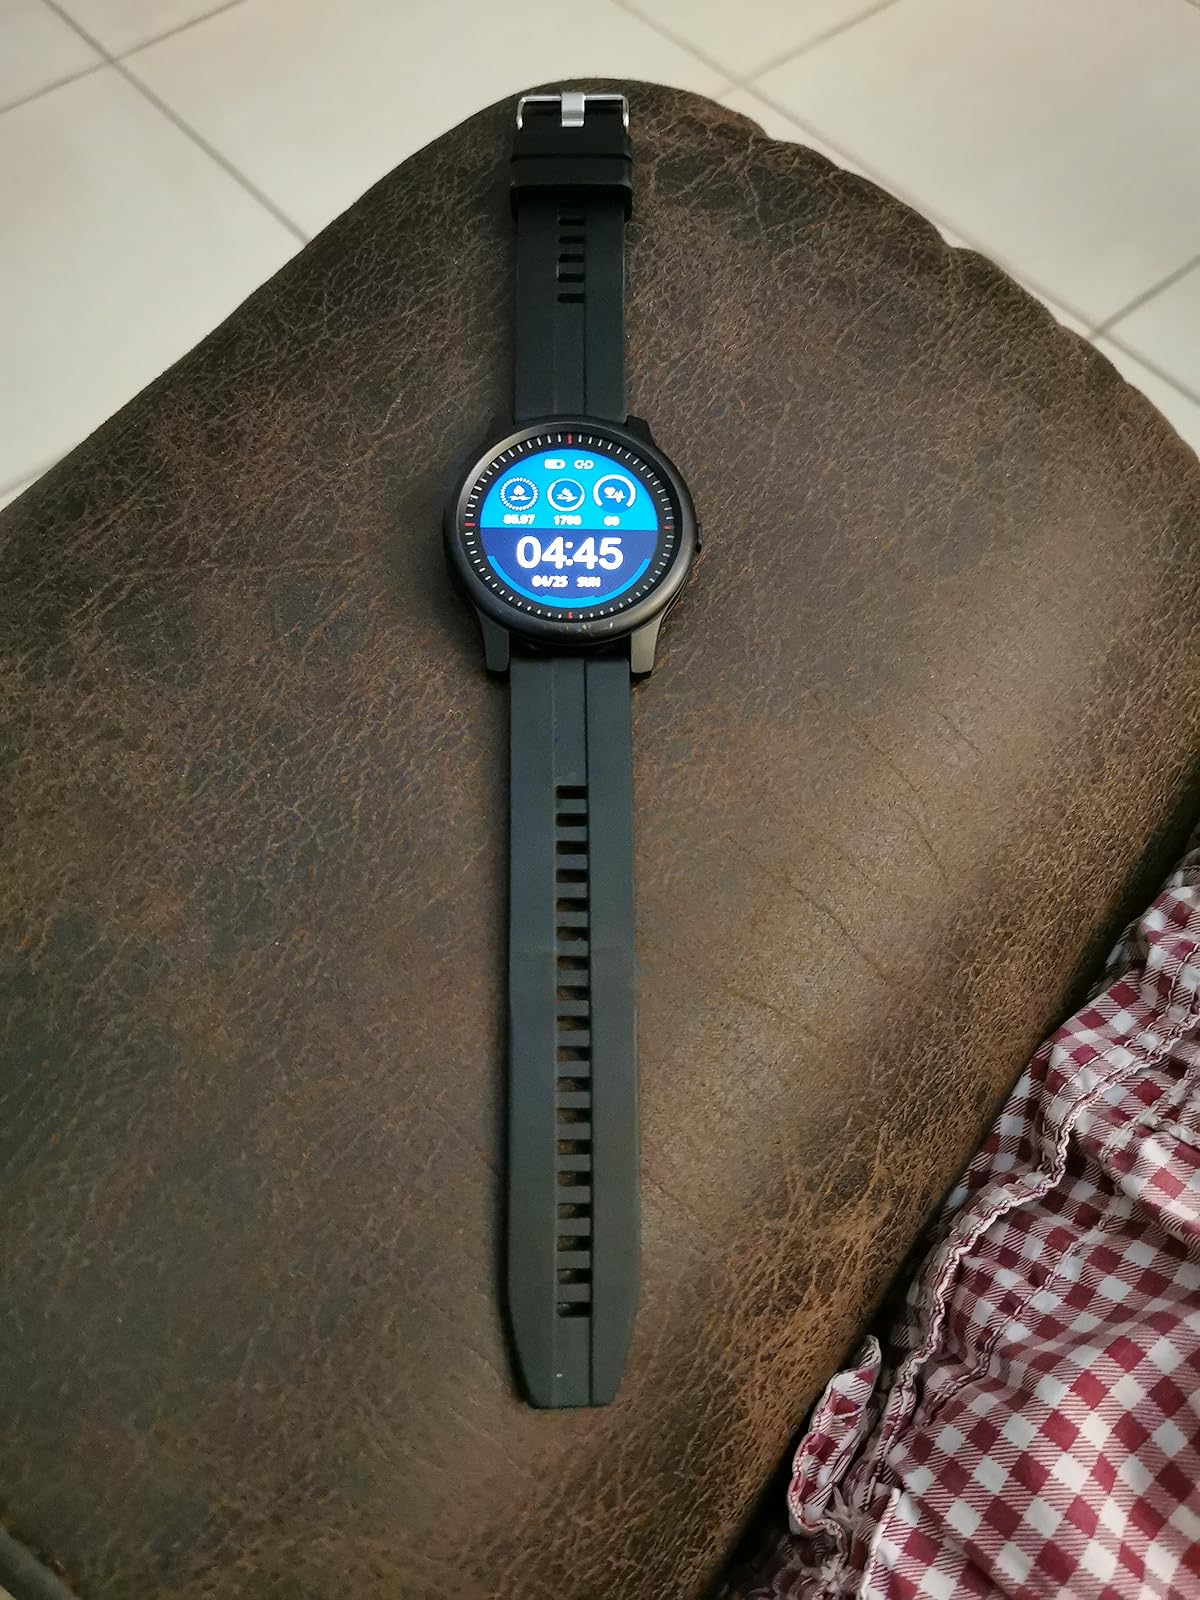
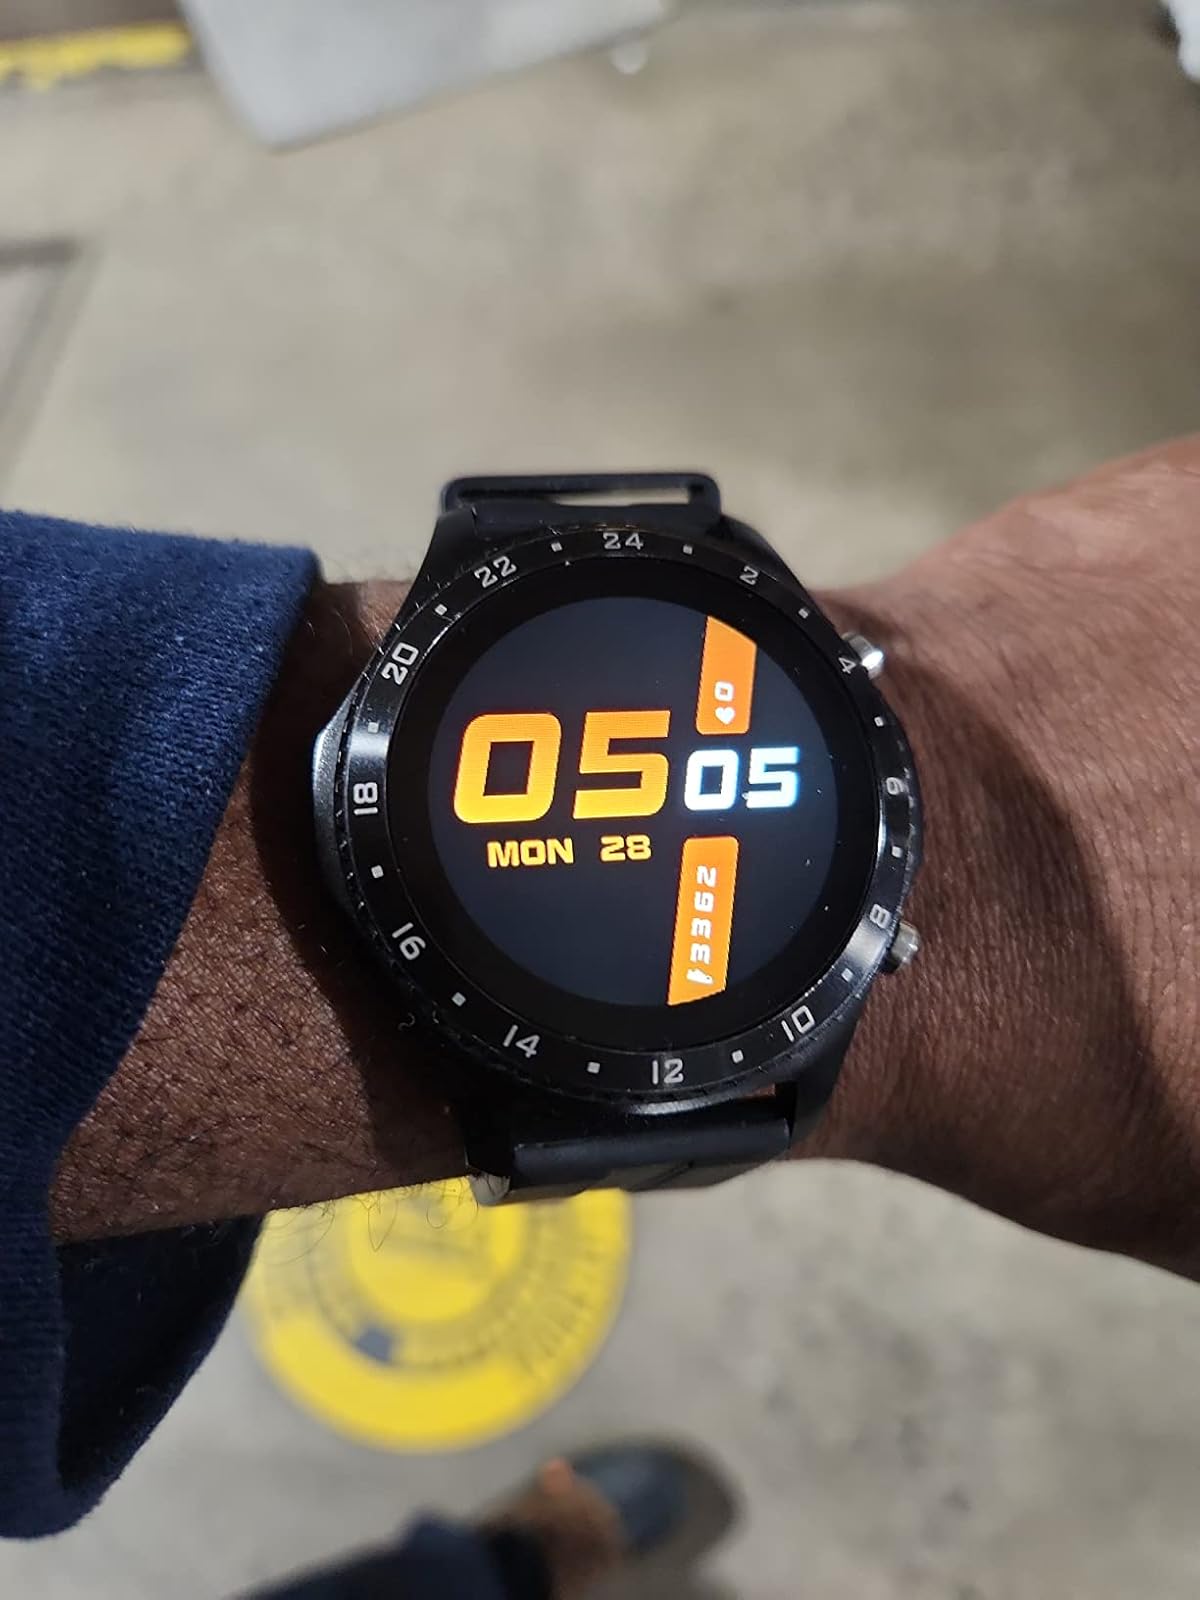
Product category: smartwatch
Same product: no